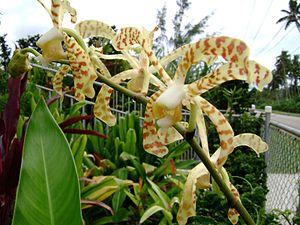
Arachnis est un genre d'orchidées comptant une dizaine d'espèces.